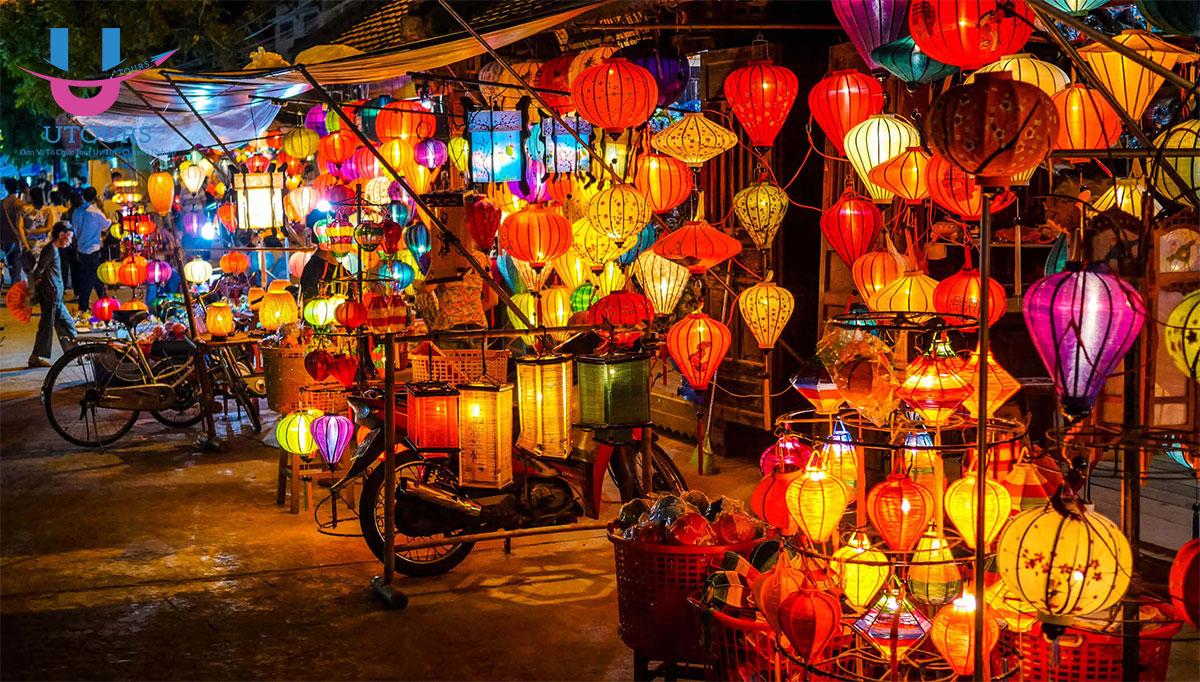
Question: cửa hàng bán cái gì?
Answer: bán lồng đèn